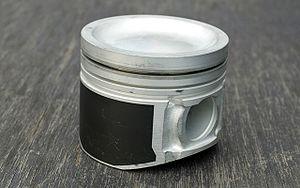
En mécanique, un piston est une pièce rigide de section généralement circulaire coulissant dans un cylindre de forme complémentaire. Le déplacement du piston entraîne une variation de volume de la chambre, partie située au-dessus du piston, entre celui-ci et le cylindre. Un piston permet la conversion d'une pression en un travail, ou réciproquement.